Simon Lappin

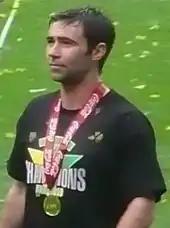
Lappin celebrating promotion to the Championship with Norwich City in 2010

On 31 January 2007, Lappin signed a two-and-a-half-year contract with Norwich City for a £100,000 fee. He made his debut for Norwich on 3 February at Carrow Road in a 2–1 win against Leeds United, in which he earned the official sponsor's Man of the Match award. Lappin then scored his first goal for Norwich against Luton Town on 27 February. City were awarded a free-kick in the 90th minute of the game at Kenilworth Road, with the scores level at 2–2, when Lappin curled in a match-winning goal. Lappin played in most of Norwich City's games under Peter Grant in 2007–08, but when Grant was replaced by Glenn Roeder Lappin found himself out of favour after a 3–0 defeat to Plymouth Argyle. Lappin was one of six players criticised by Roeder after a 5–1 reserve-team defeat to Ipswich Town.